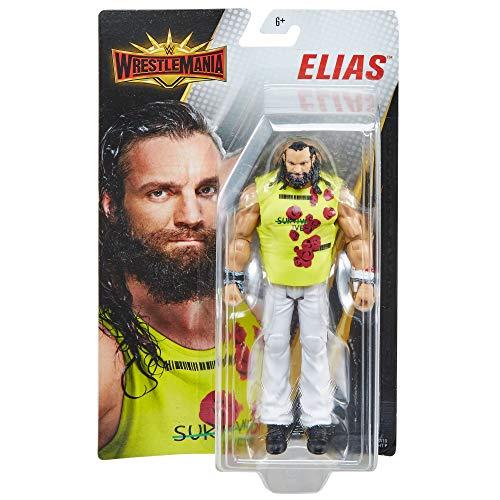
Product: WWE Wrestlemania Elias Action Figure
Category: Toys & Games | Toy Figures & Playsets
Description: All offer articulation, amazing accuracy and authentic WWE WrestleMania details.
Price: $10.98
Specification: ProductDimensions:6.5x1.9x10.5inches|ItemWeight:5.6ounces|ShippingWeight:5.6ounces(Viewshippingratesandpolicies)|ASIN:B07F6XXLWH|Itemmodelnumber:GDB96|Manufacturerrecommendedage:6-10years